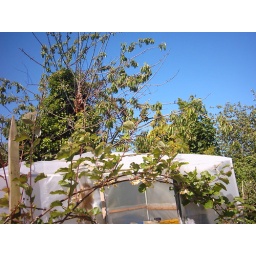
Male kiwi in flower